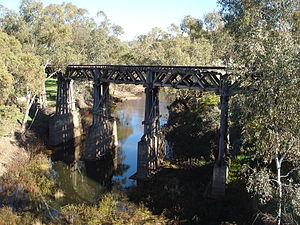
Le Murrumbidgee est une rivière de l'État de Nouvelle-Galles du Sud en Australie et un des principaux affluents du Murray, le plus grand fleuve du pays.